Question: How many tines are on the fork?
Tambaya: Nawa ne adadin yatsu a jikin cokali me yatsun?
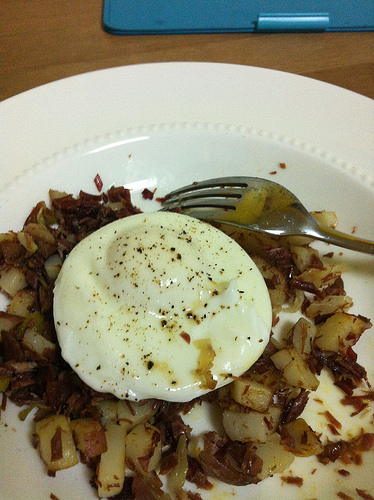
Answer: 4
Amsa: 4